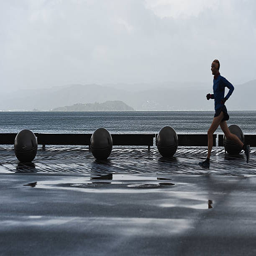
a lone runner on waterfront .